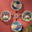
Label: plate